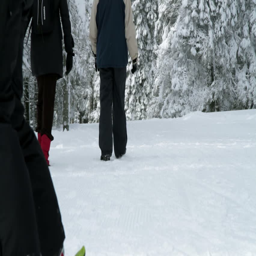
people taking a walk in snowy forest